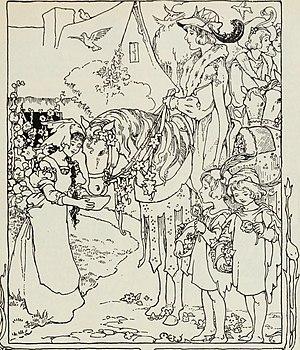
La place des femmes dans l'équitation a connu une nette évolution sociétale. Jusqu'au XXᵉ siècle, dans la plupart des pays eurasiatiques et africains, puis nord et sud-américains, le cheval est un symbole militaire et viril, associé aux hommes tant pour les besoins des guerres que pour ceux du travail quotidien. Les soins des équidés sont aussi dévolus aux hommes. Les Scythes, en particulier les Sarmates, pratiquent vraisemblablement une équitation mixte durant l'Antiquité, par opposition aux civilisations greco-romaines.